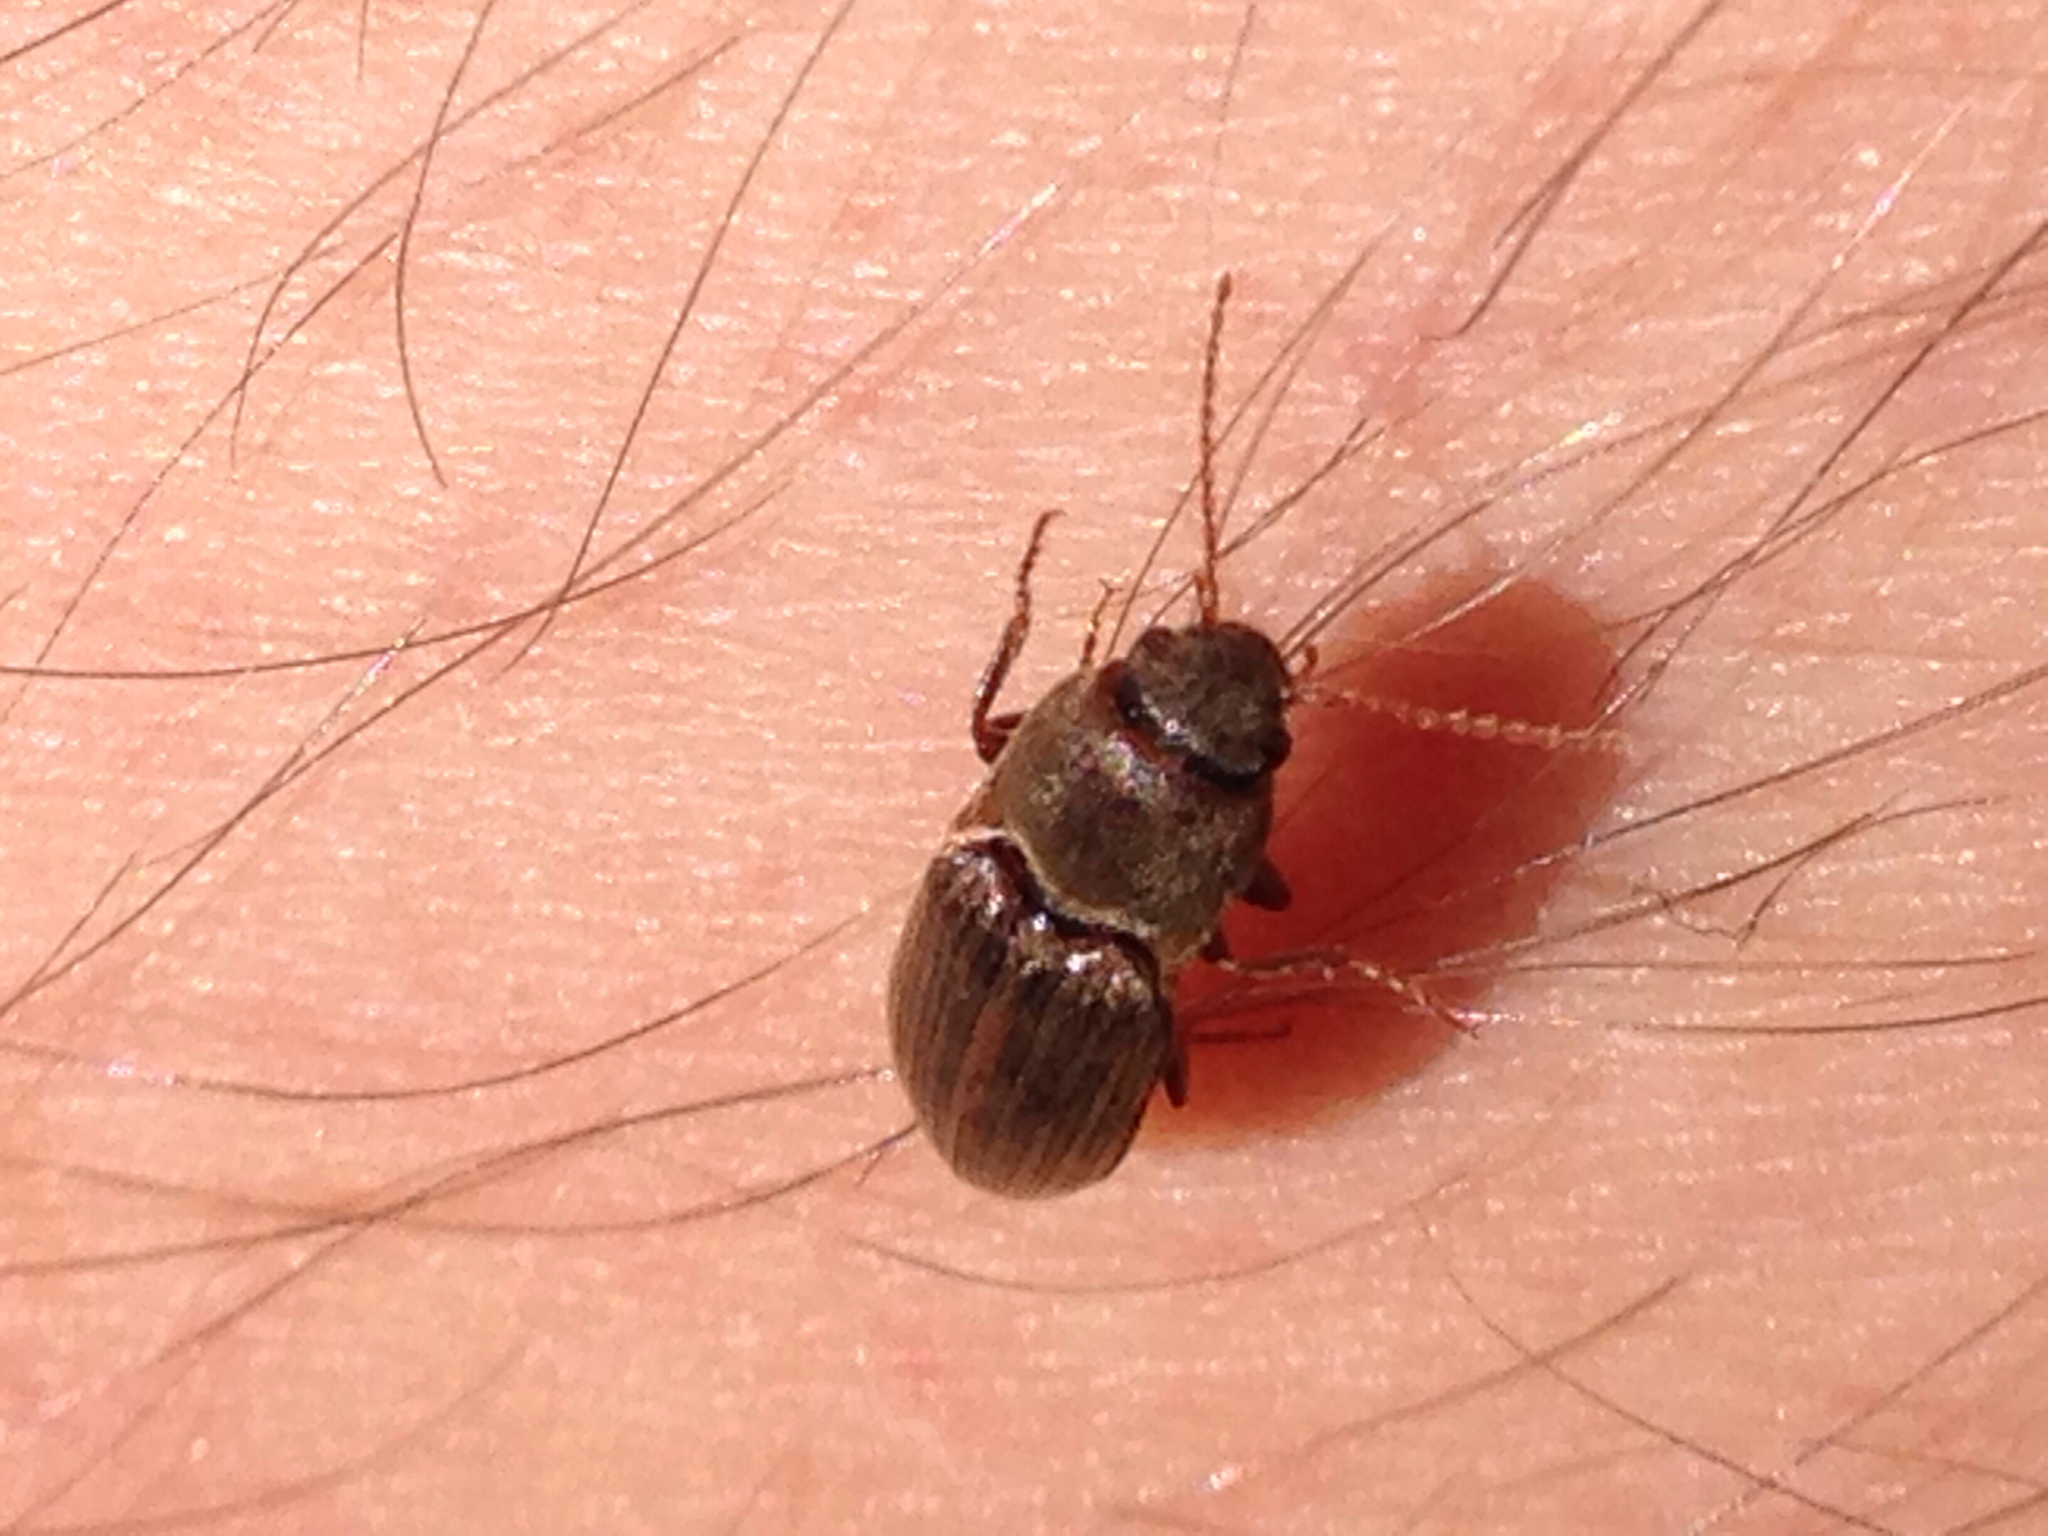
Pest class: clickbeetles_wireworms